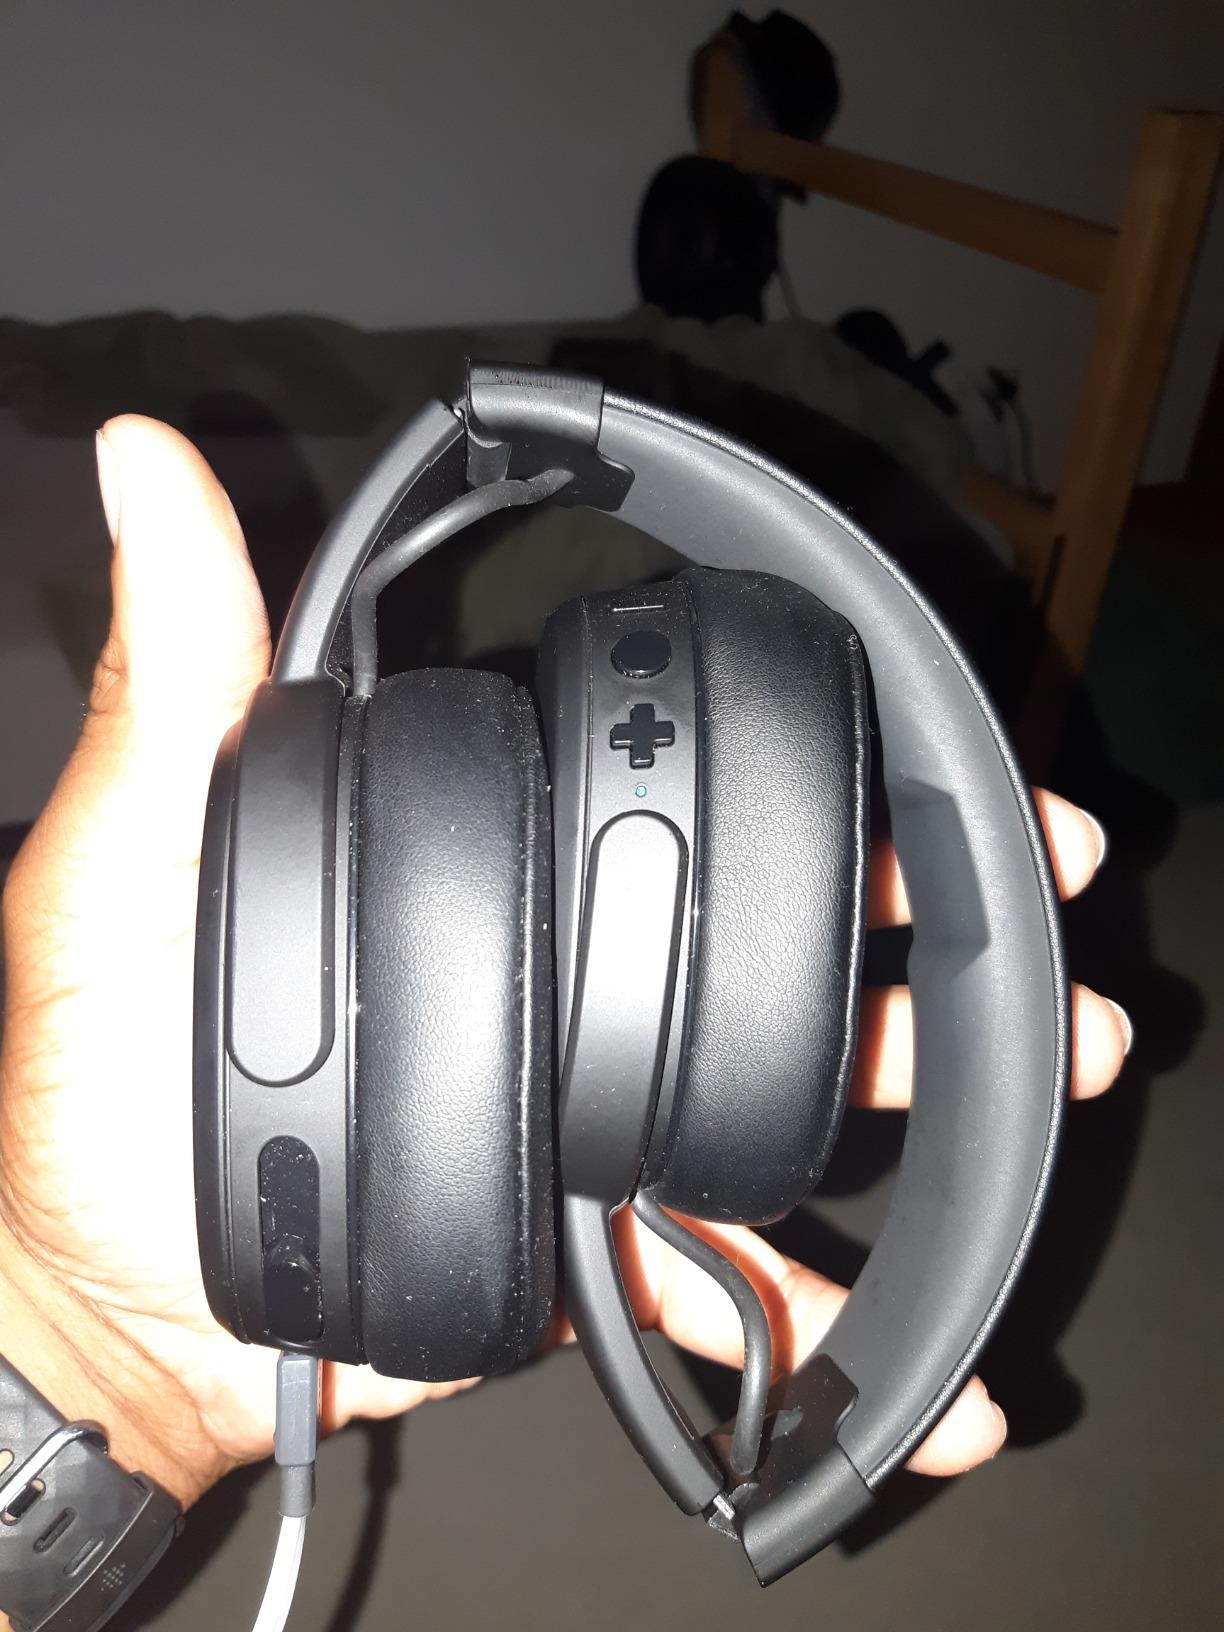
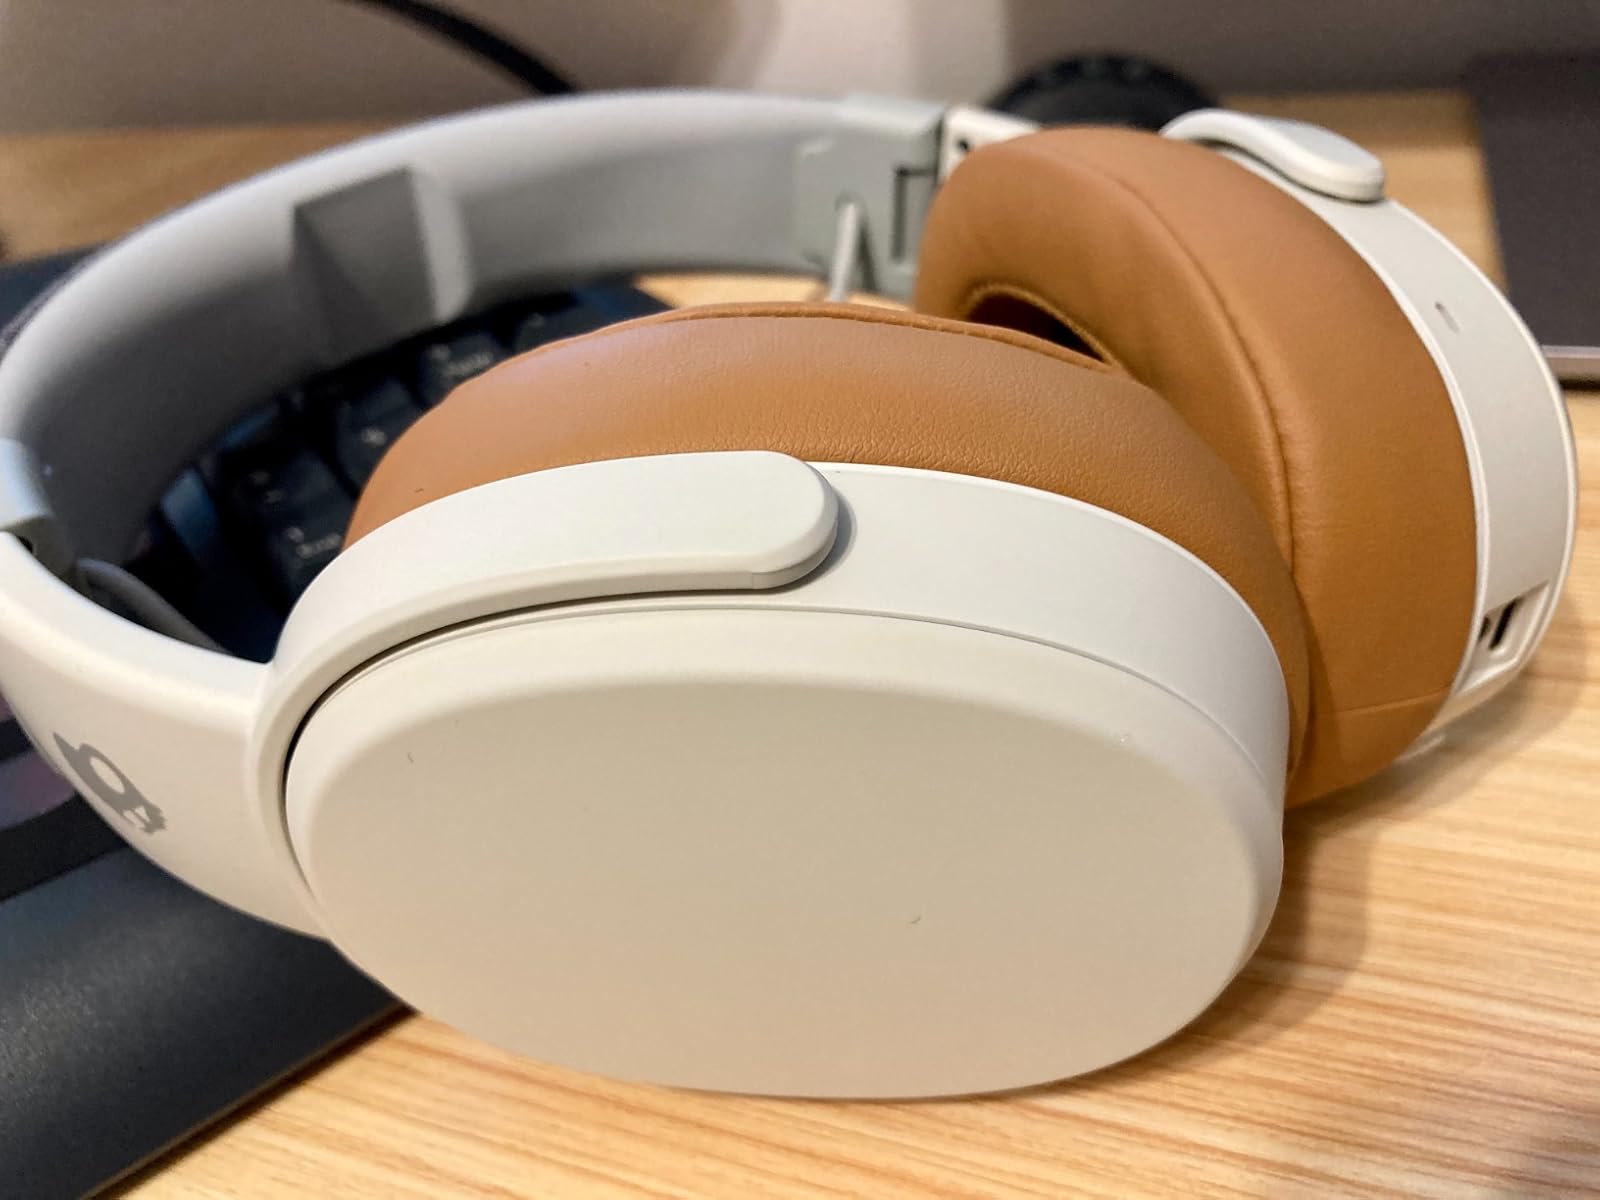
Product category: headphones
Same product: no